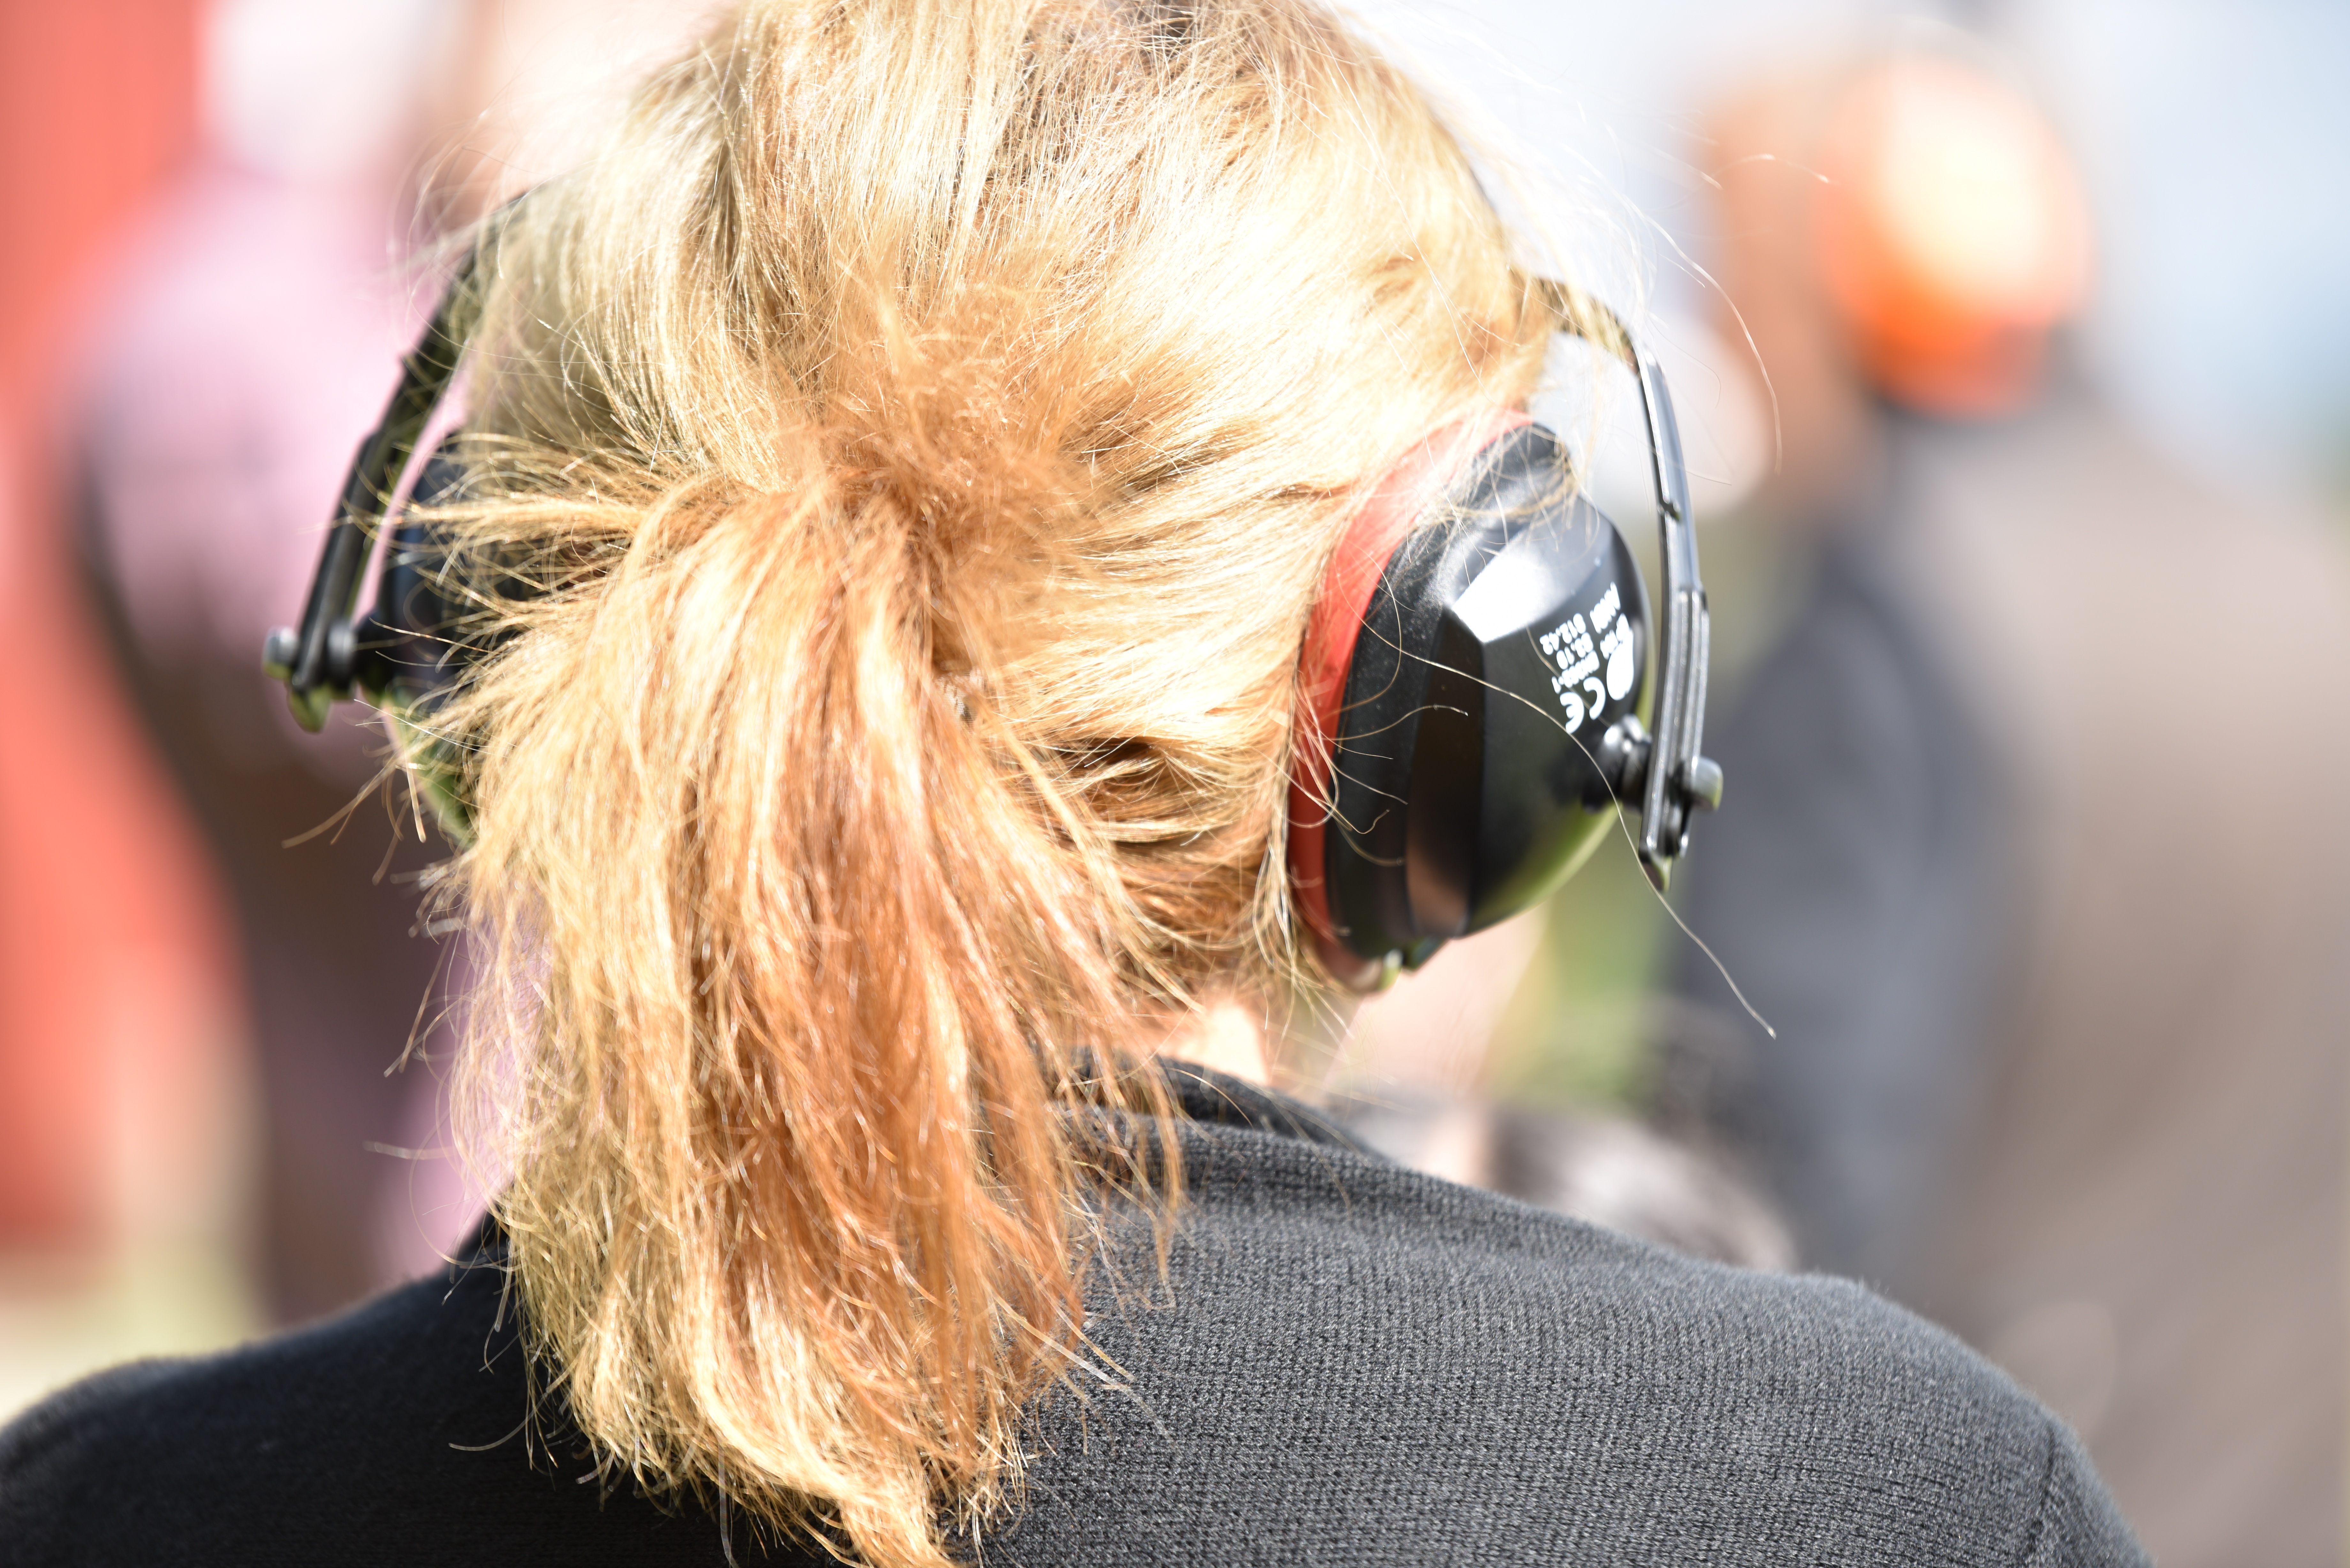
woman, hair, spring, hairstyle, close up, sunglasses, eye, glasses, head, blond, main, pony tail, facial hair, ear protection